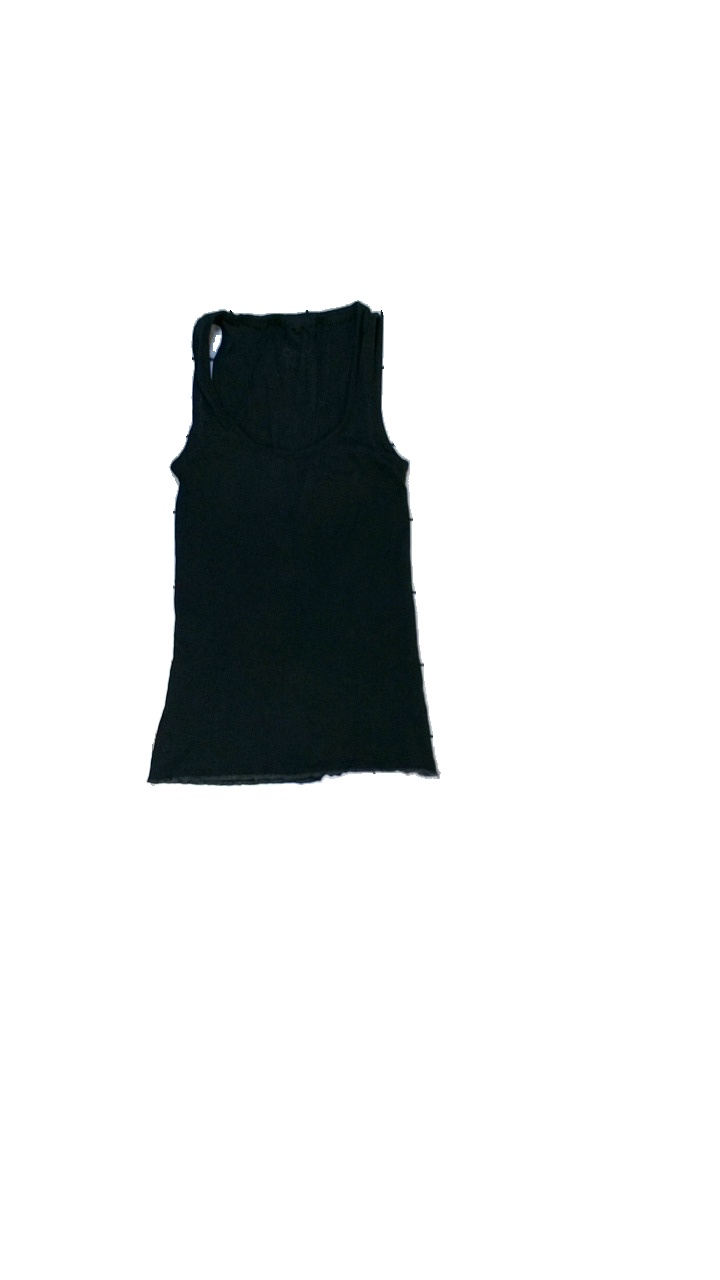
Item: Tank Top (Ladies)
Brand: Only
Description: mörk blått linne
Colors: Blue
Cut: C-collar
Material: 100% bomull
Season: All
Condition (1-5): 3
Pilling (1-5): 4
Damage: luddigt
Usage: Export
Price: <50